Policeman (film)

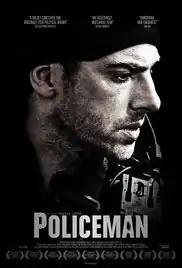
Film poster

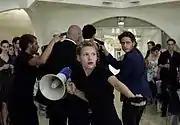
Yaara Pelzig

Policeman (translit. Ha-shoter) is a 2011 Israeli drama film directed by Nadav Lapid. "Policeman" won multiple awards at the 2011 Jerusalem Film Festival.